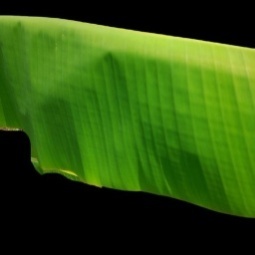
Label: Healthy